Dee Snider

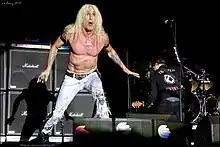
Snider in 2014

On October 8, 2010, Snider started an 11-week run in the cast of "Rock of Ages" as Dennis, the owner of The Bourbon Room, with his official start date being October 11.